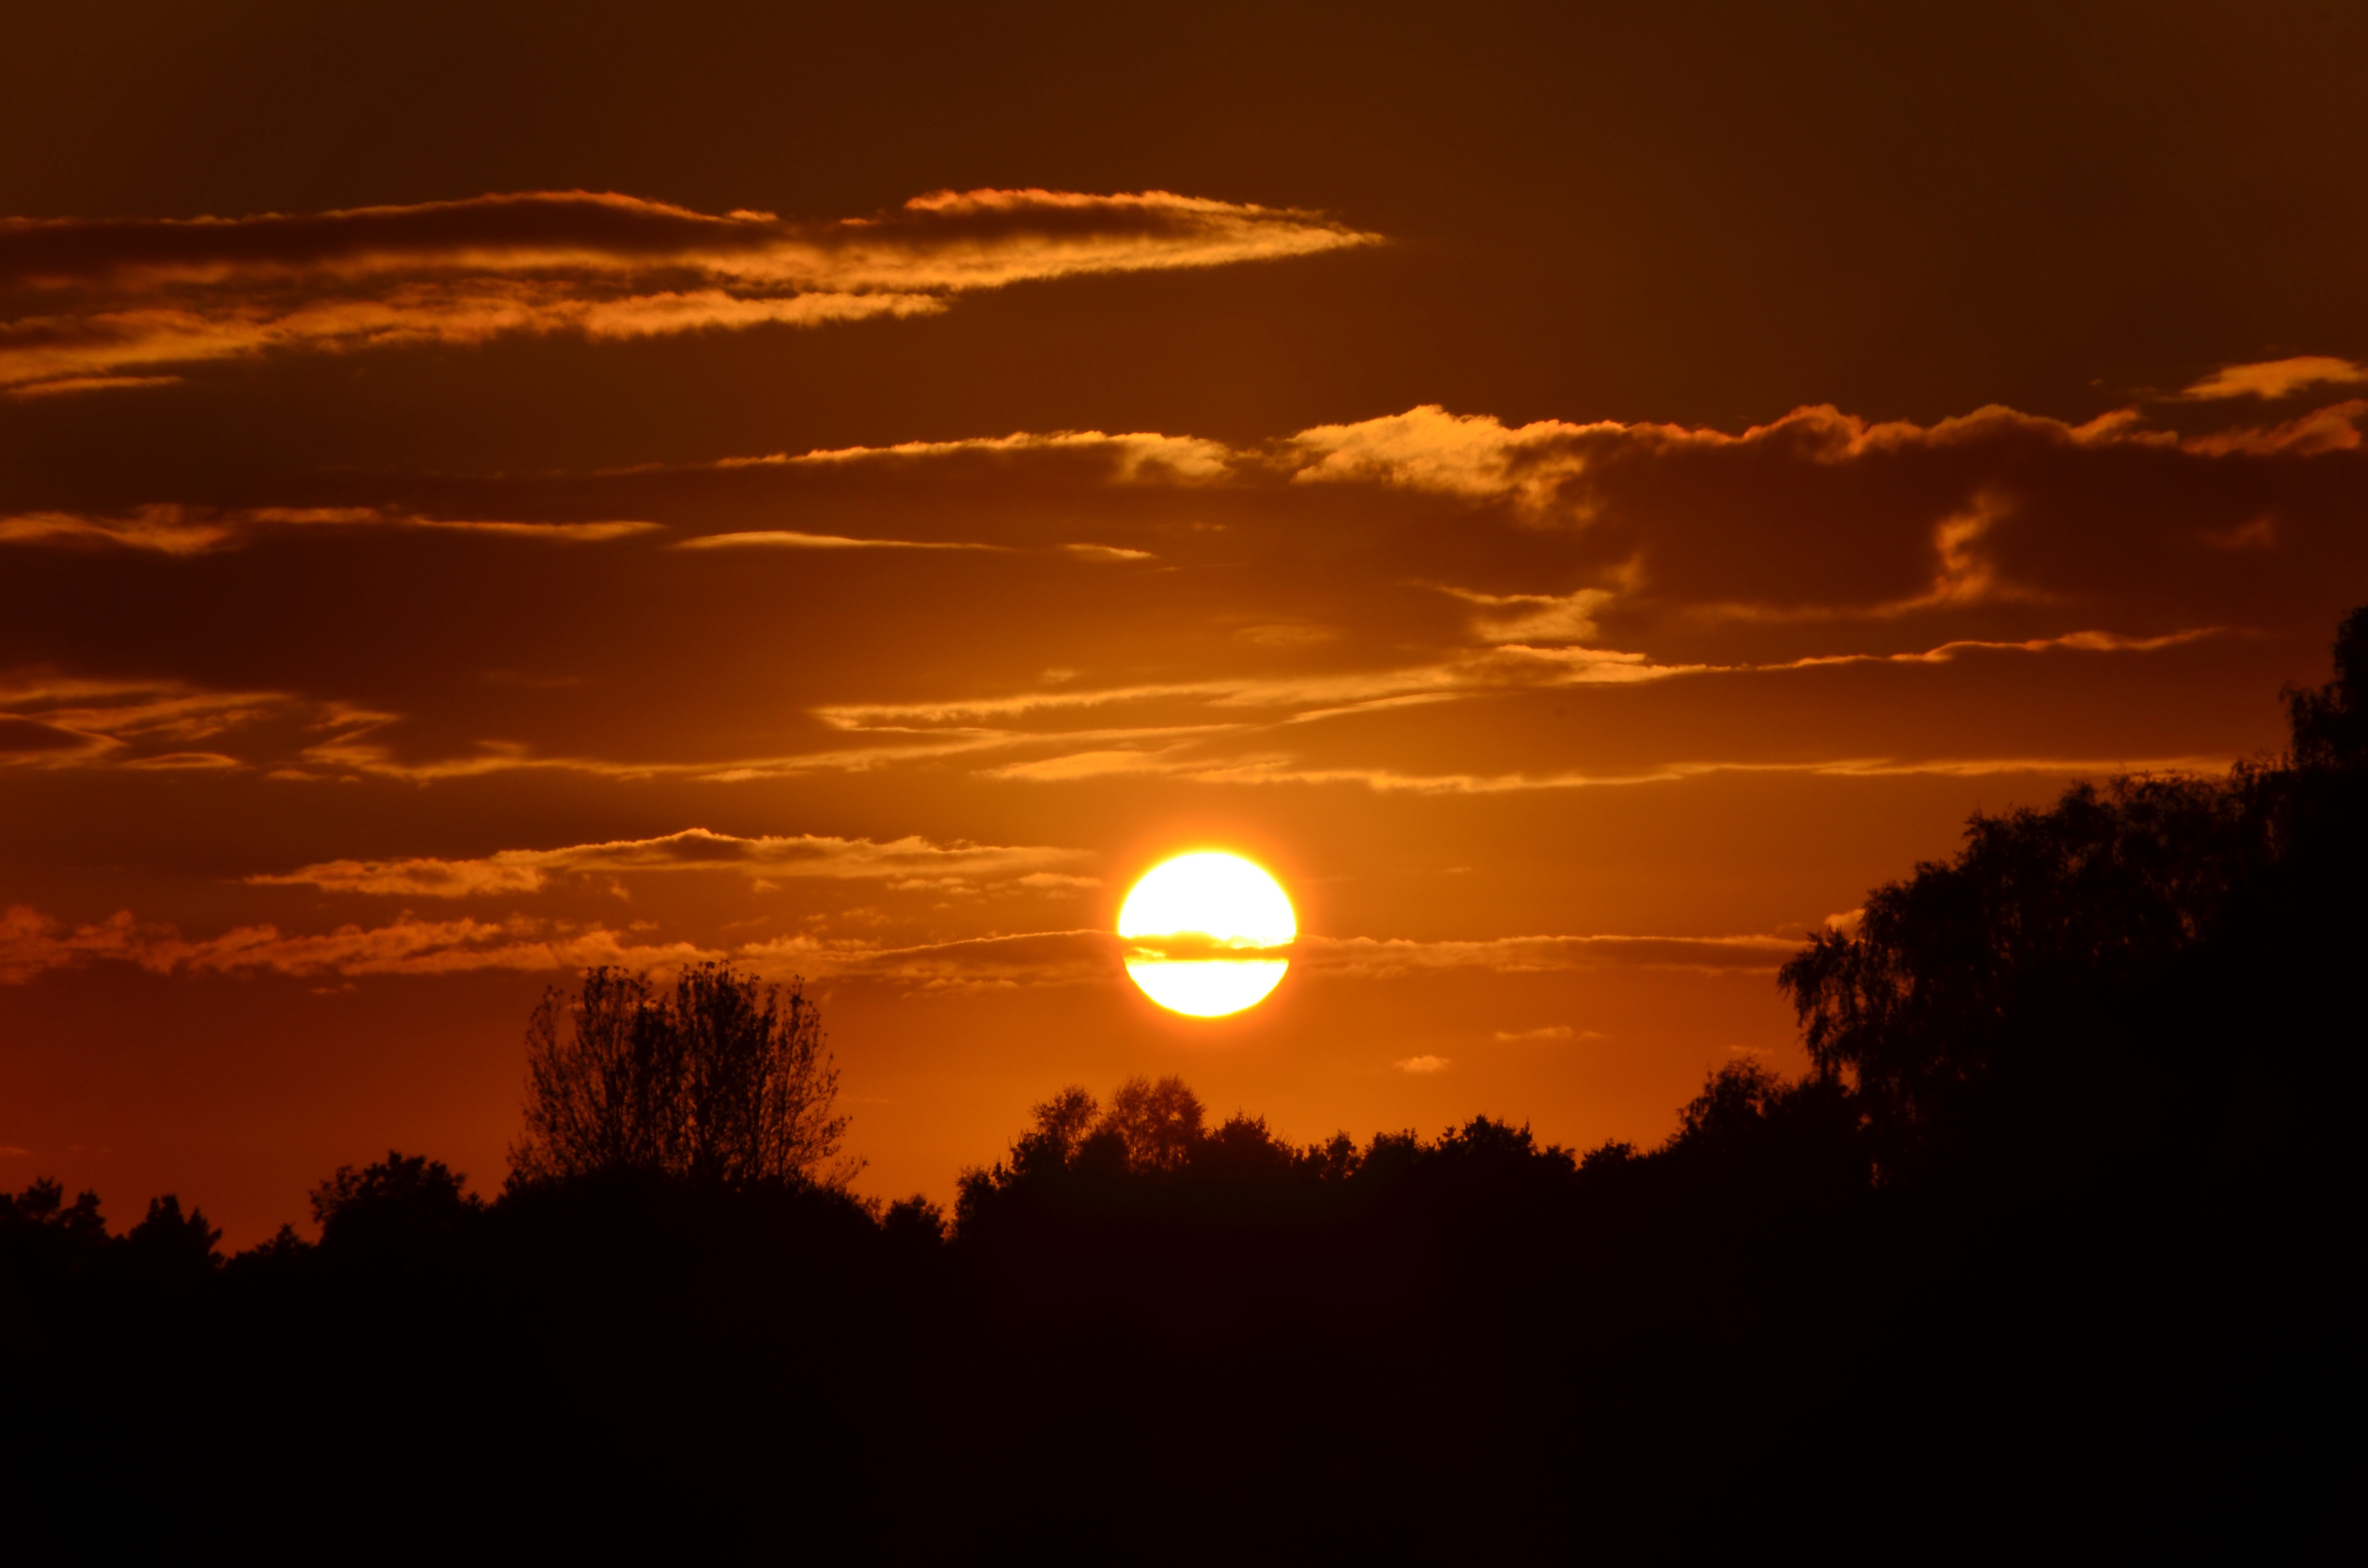
landscape, tree, nature, horizon, silhouette, cloud, sky, sun, sunrise, sunset, sunlight, morning, dawn, atmosphere, dusk, evening, romance, romantic, clouds, mood, abendstimmung, afterglow, evening sky, setting sun, astronomical object, red sky at morning